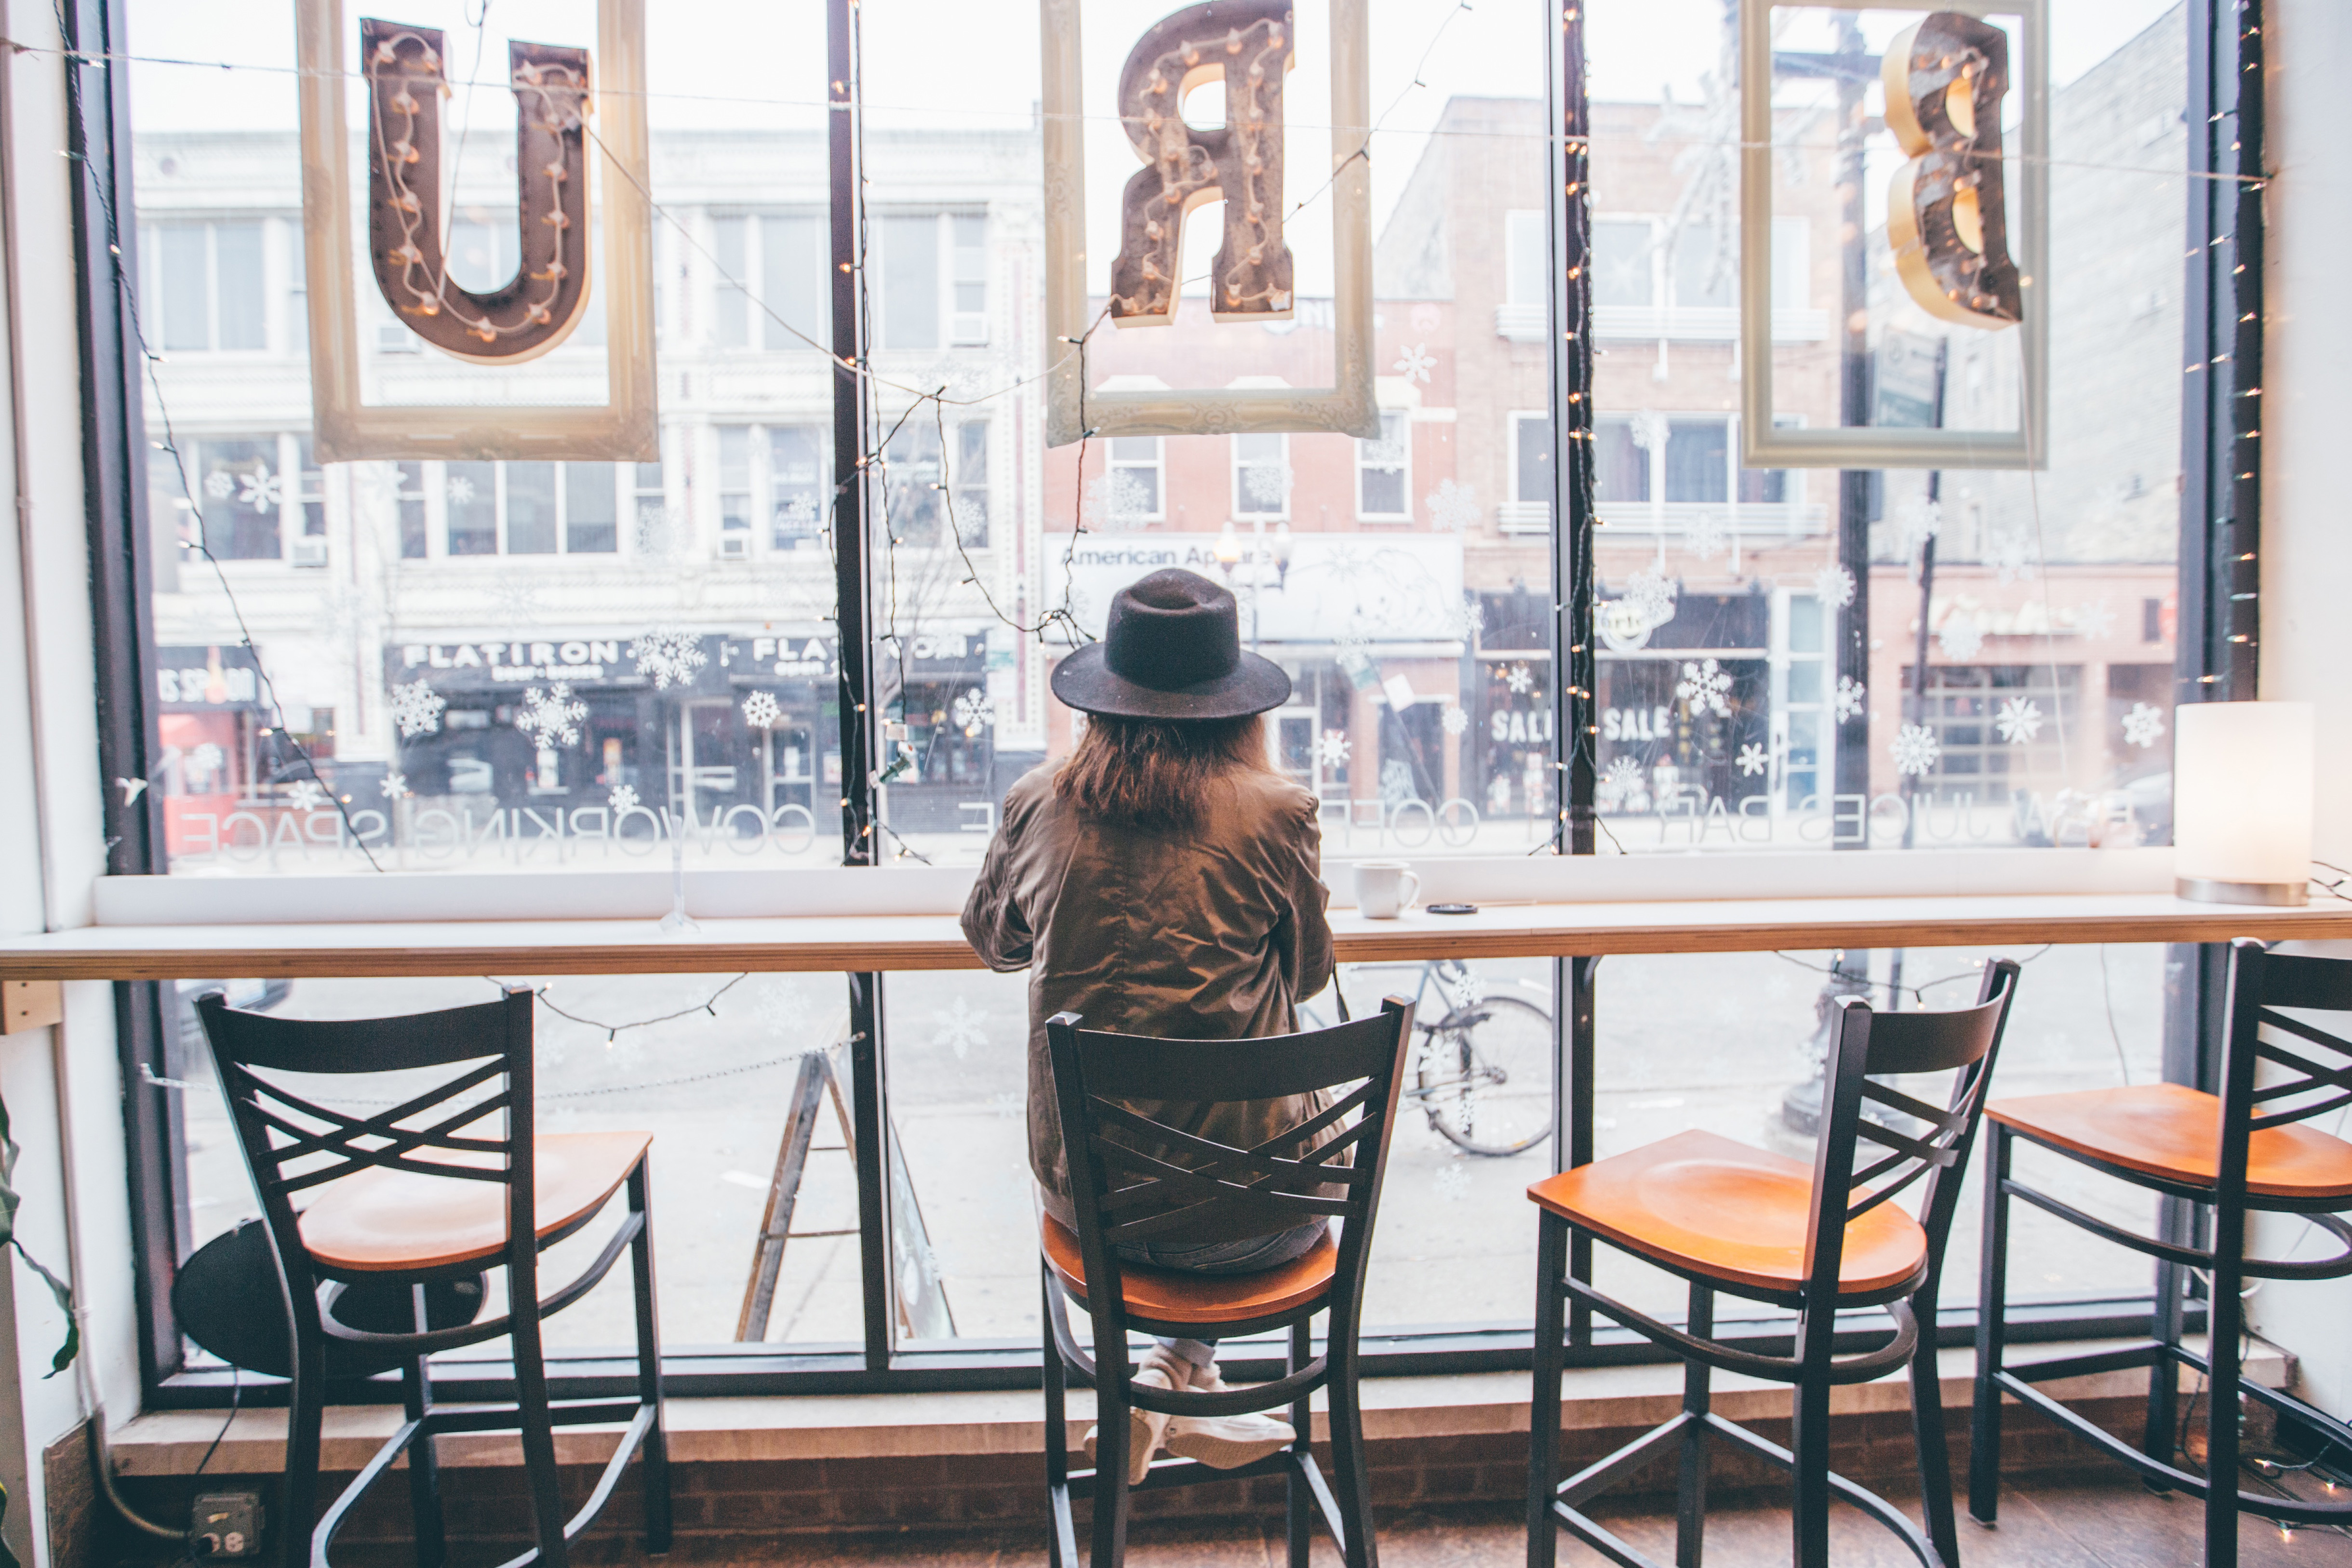
furniture, room, table, chair, interior design, window, restaurant, building, black and white, coffeehouse